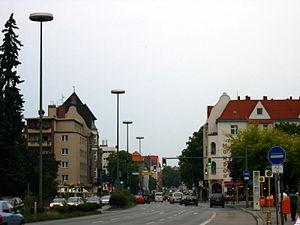
Berlin-Mariendorf [maˈʀiːənˌdɔʁf] est un des six quartiers qui composent l'arrondissement de Tempelhof-Schöneberg dans la capitale allemande. Il a été intégré à Berlin lors de la réforme territoriale du Grand Berlin le 1ᵉʳ octobre 1920. Jusqu'en 2001 et la formation de l'actuel arrondissement, il faisait partie du district de Tempelhof.